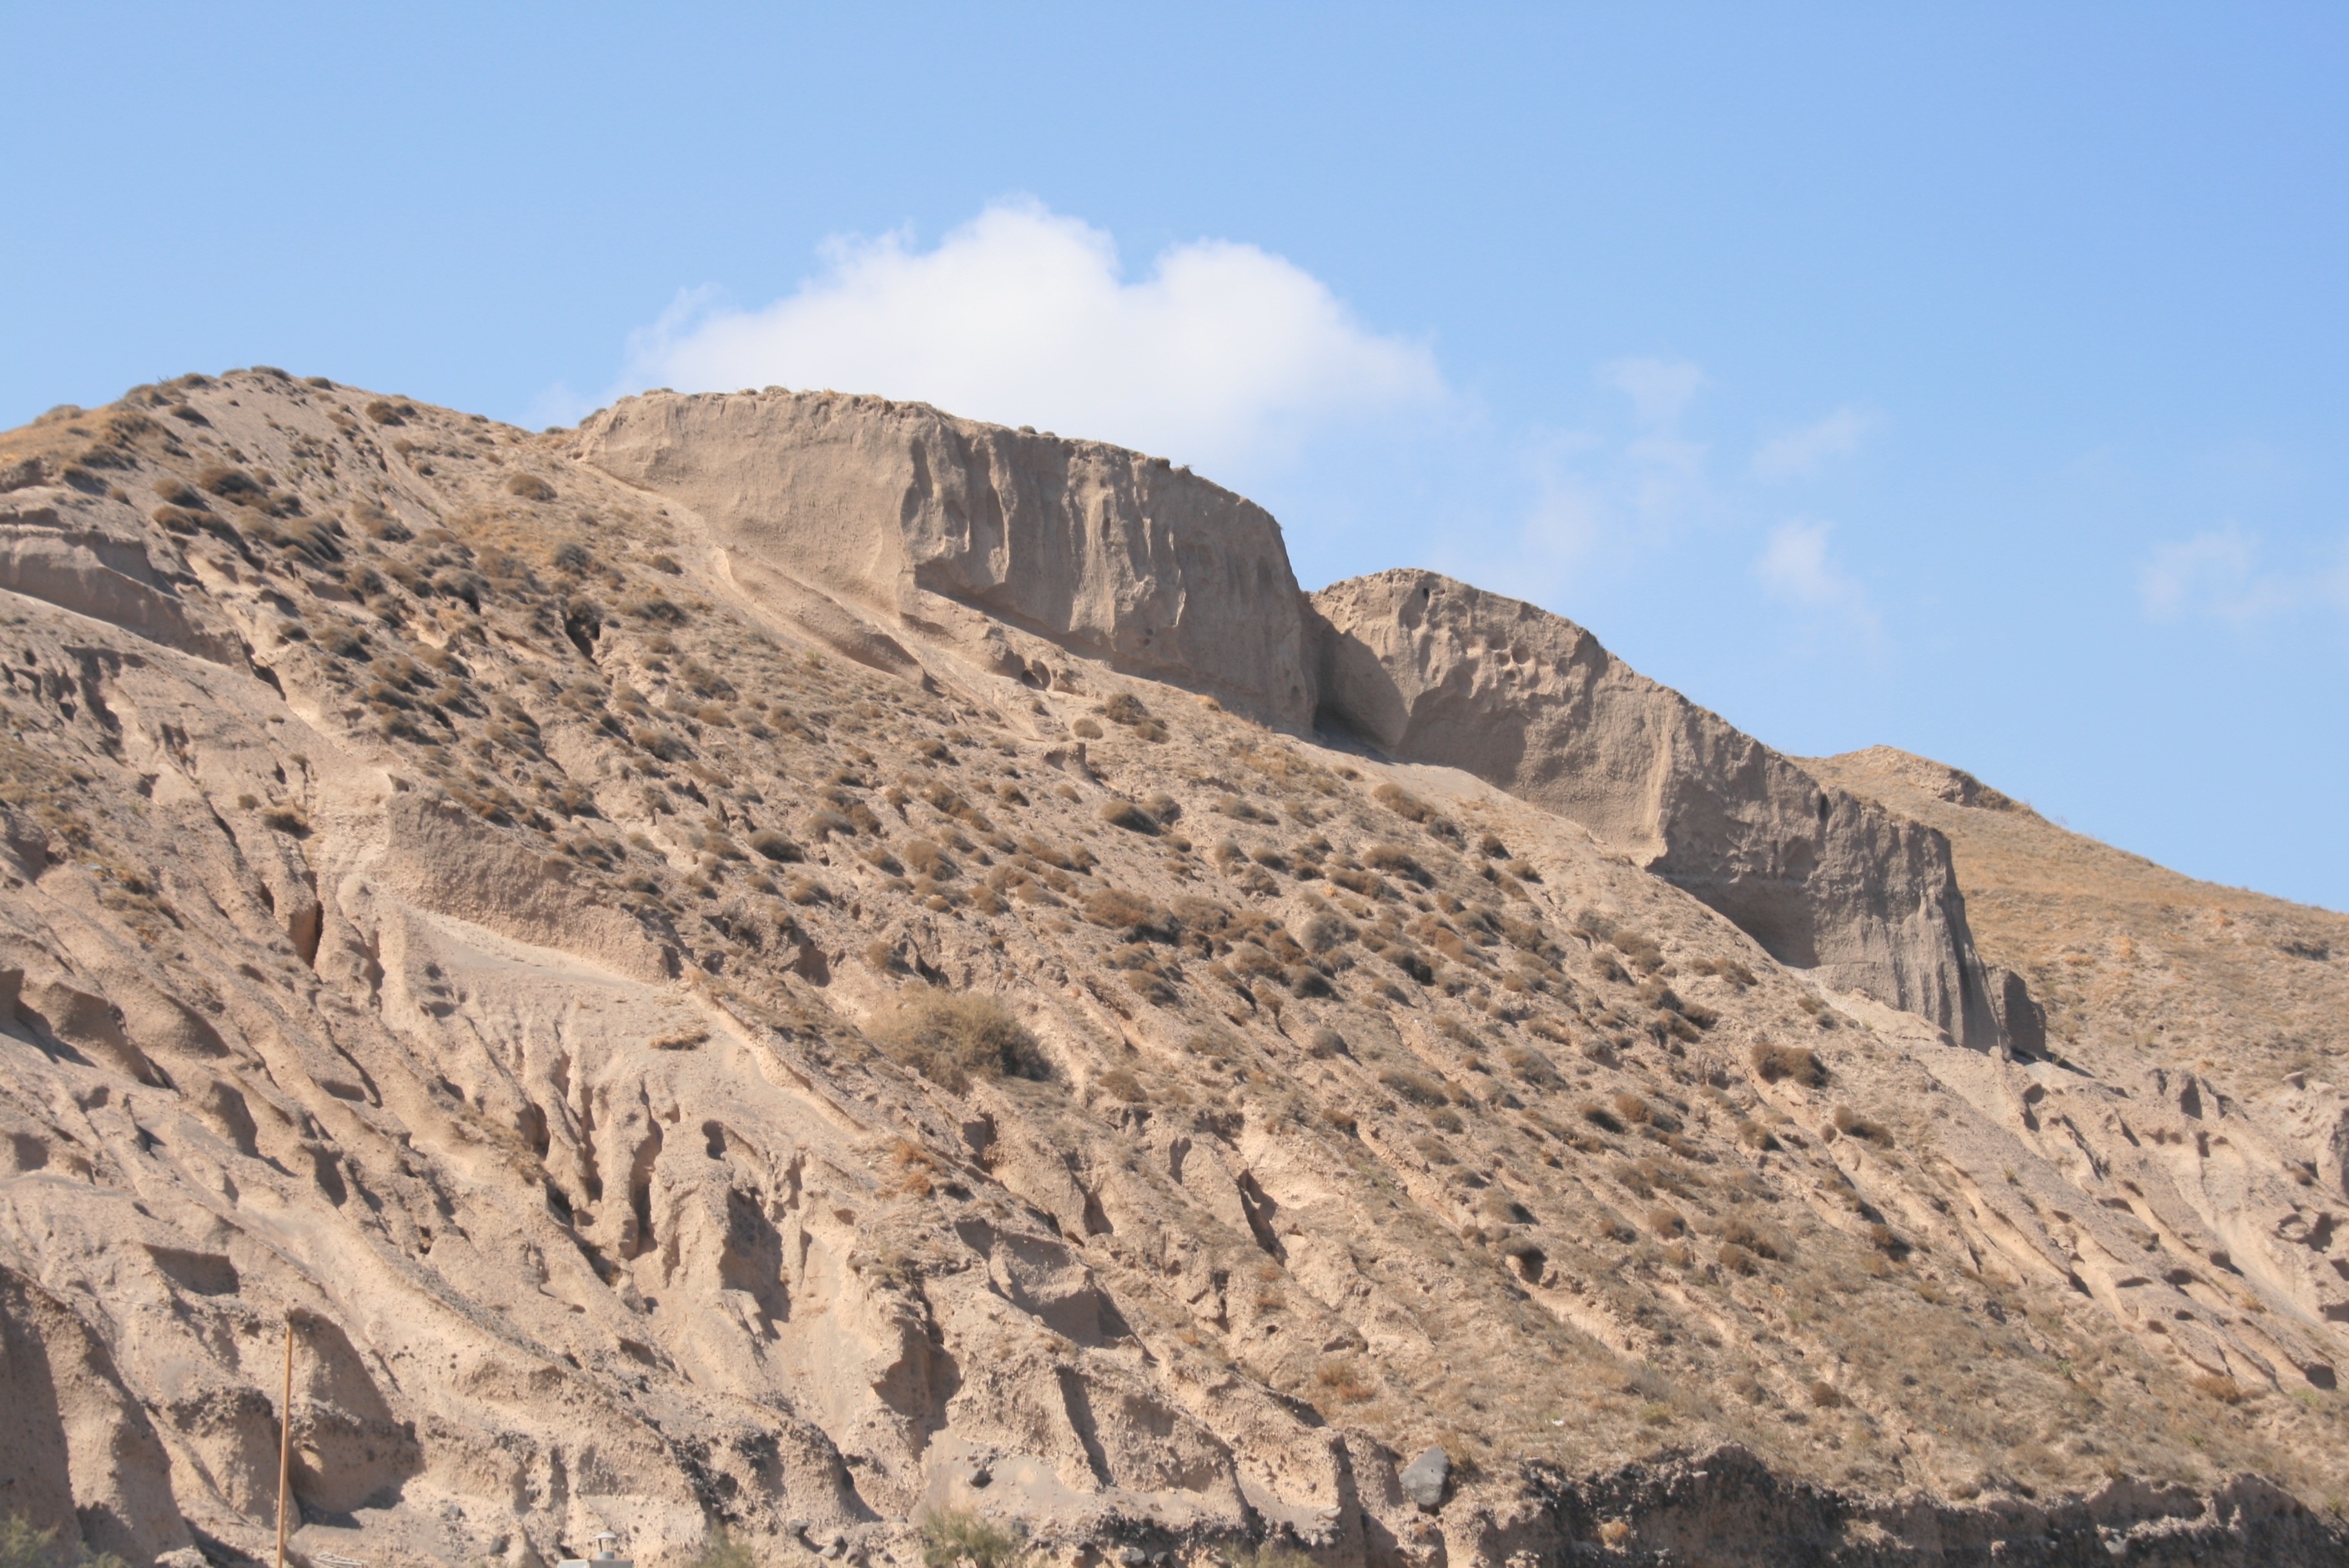
landscape, rock, wilderness, mountain, valley, mountain range, formation, cliff, terrain, material, ridge, summit, santorini, geology, badlands, plateau, greece, cyclades, wadi, butte, landform, natural environment, geographical feature, mountainous landforms